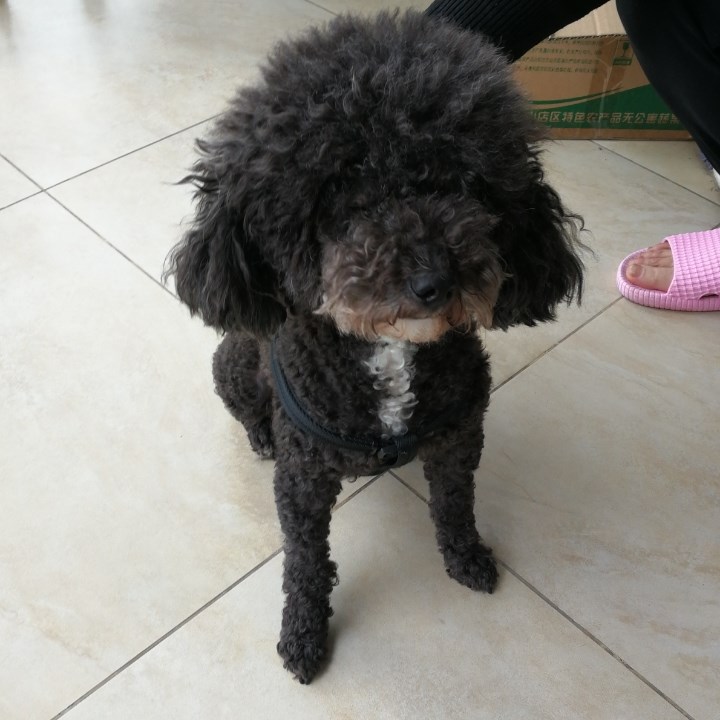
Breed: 7449-n000128-teddy